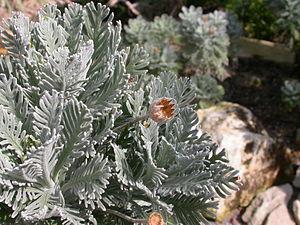
Euryops est un genre de la famille des Asteraceae comportant une centaine d'espèces. Elles sont pour la plupart originaires de l'Afrique australe.